Enga Kattula Mazhai

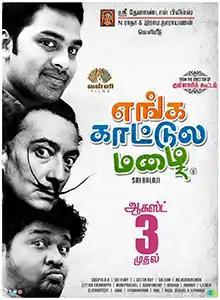
Theatrical release poster

Enga Kattula Mazhai is a 2018 Indian Tamil-language romantic comedy film directed by Sri Balaji and starring Mithun Maheswaran and Shruthi Ramakrishnan.